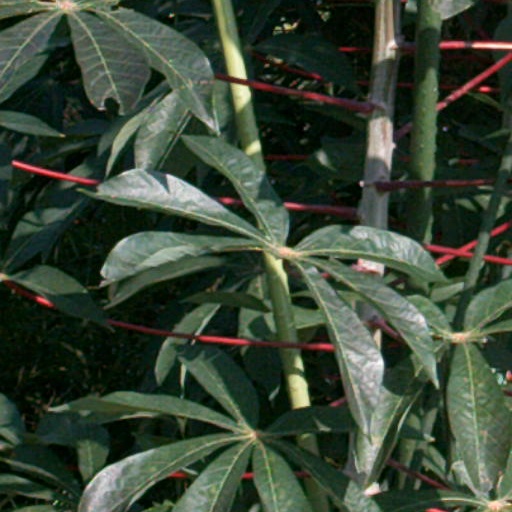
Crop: cassava